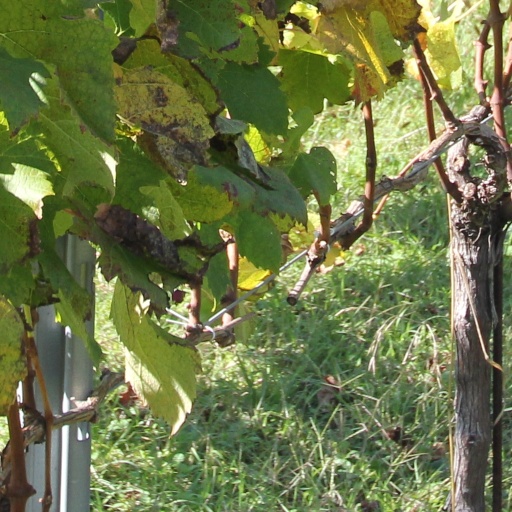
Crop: grape